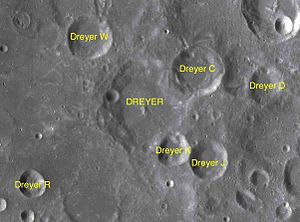
Dreyer (månekrater)
Dreyer er et resterne af et nedslagskrater på Månen. Det befinder sig på Månens bagside og er opkaldt efter den danske astronom John L. E. Dreyer.